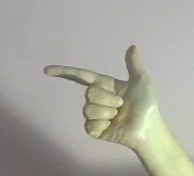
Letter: yaa